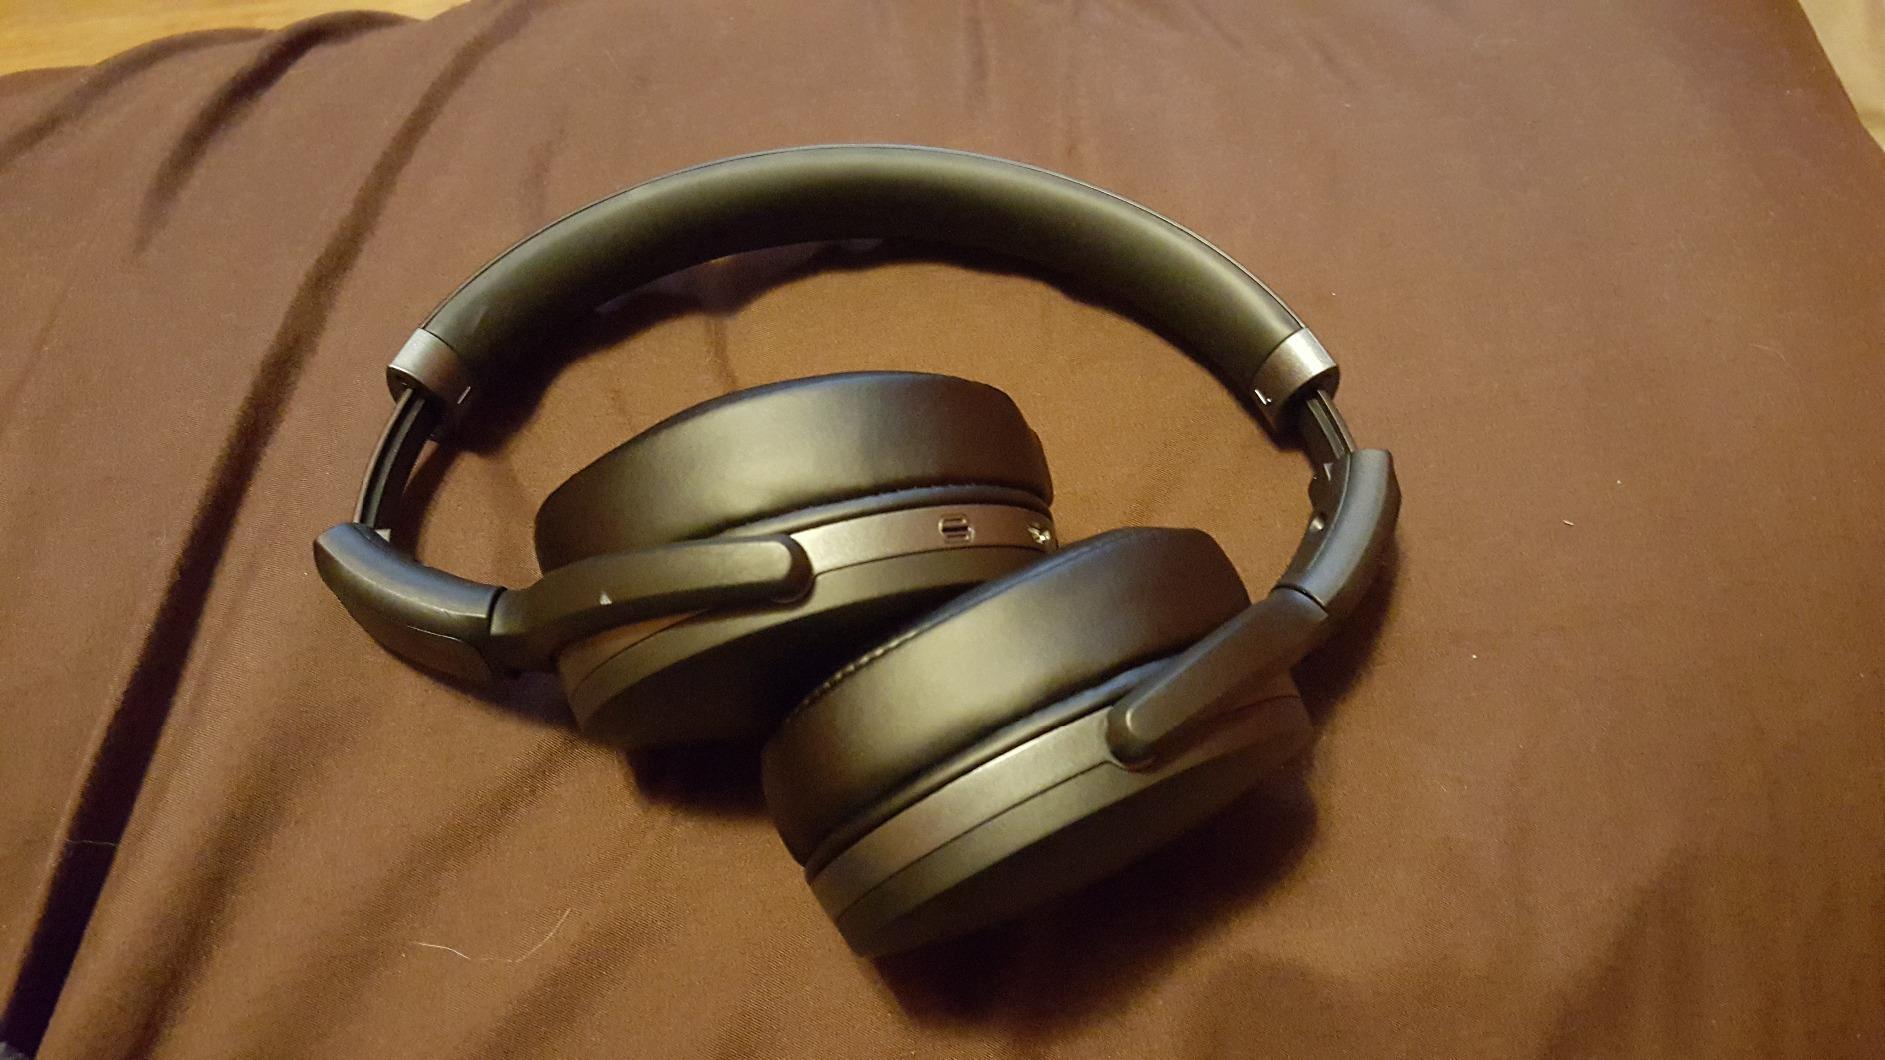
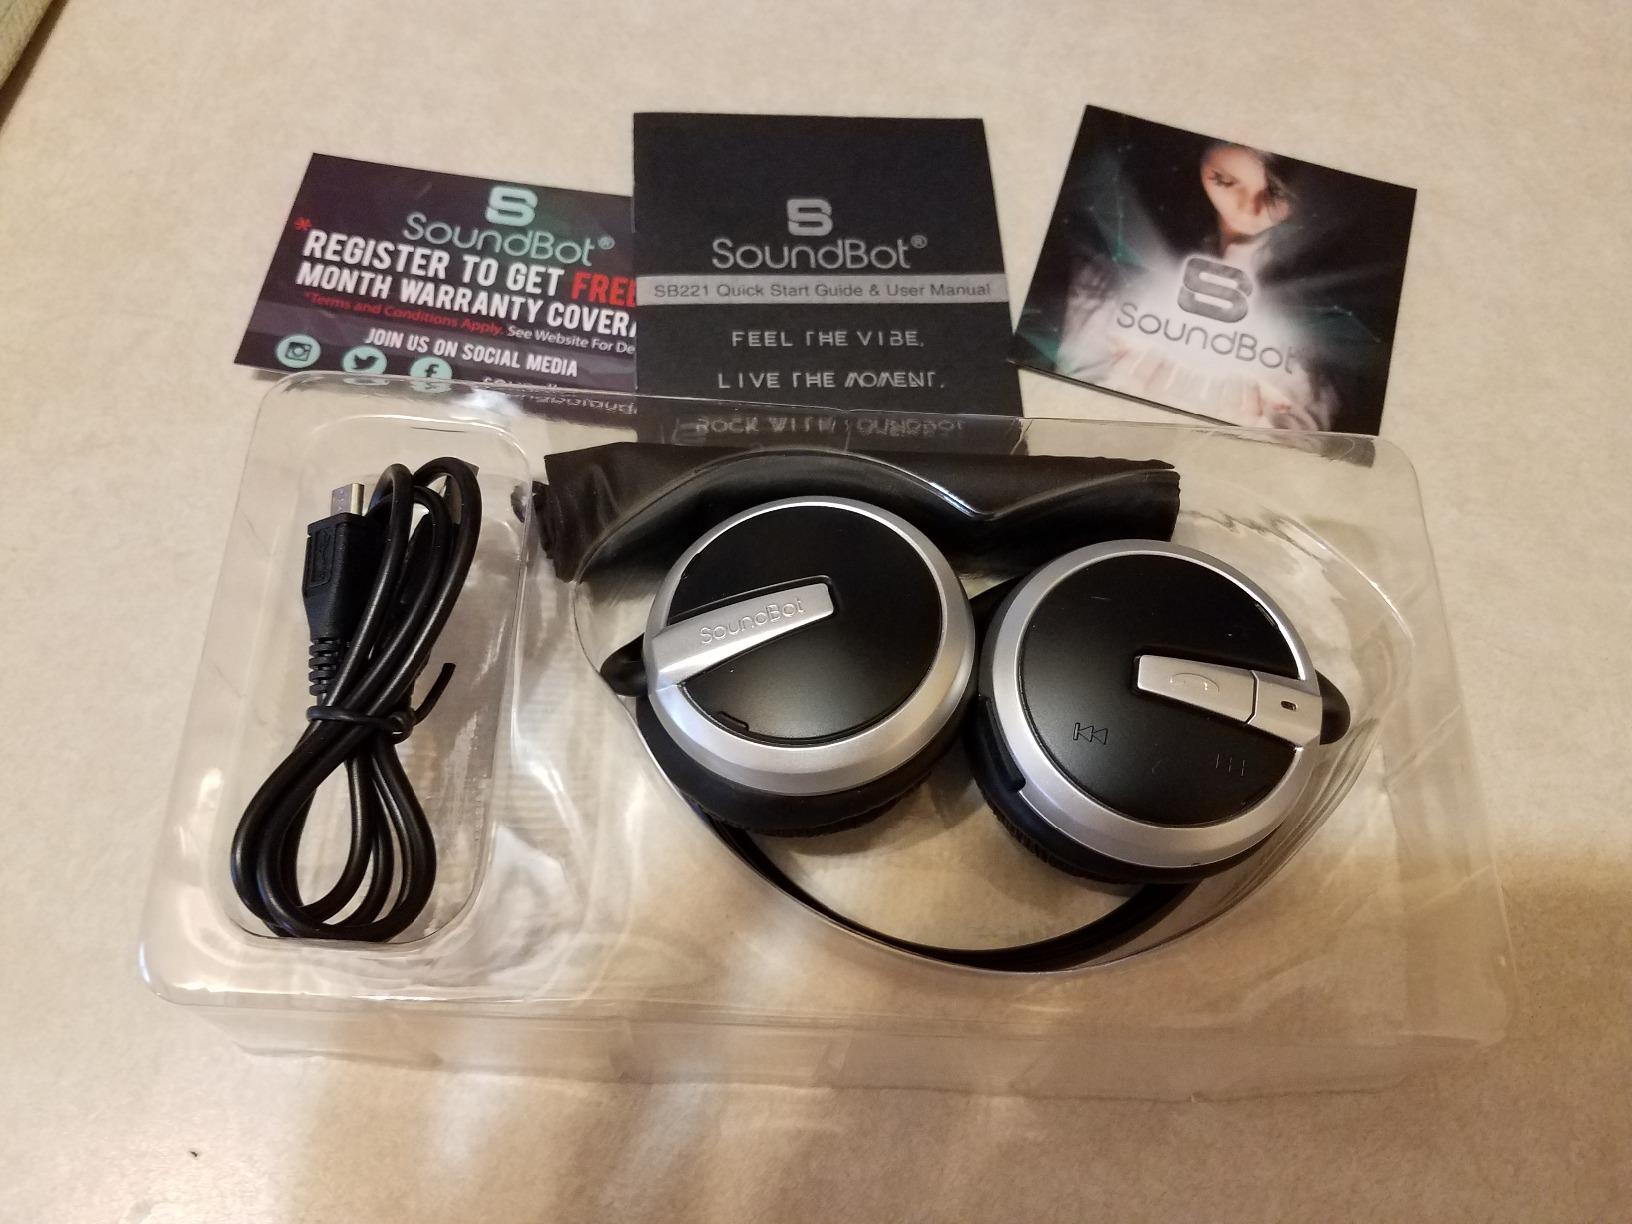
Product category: headphones
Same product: no